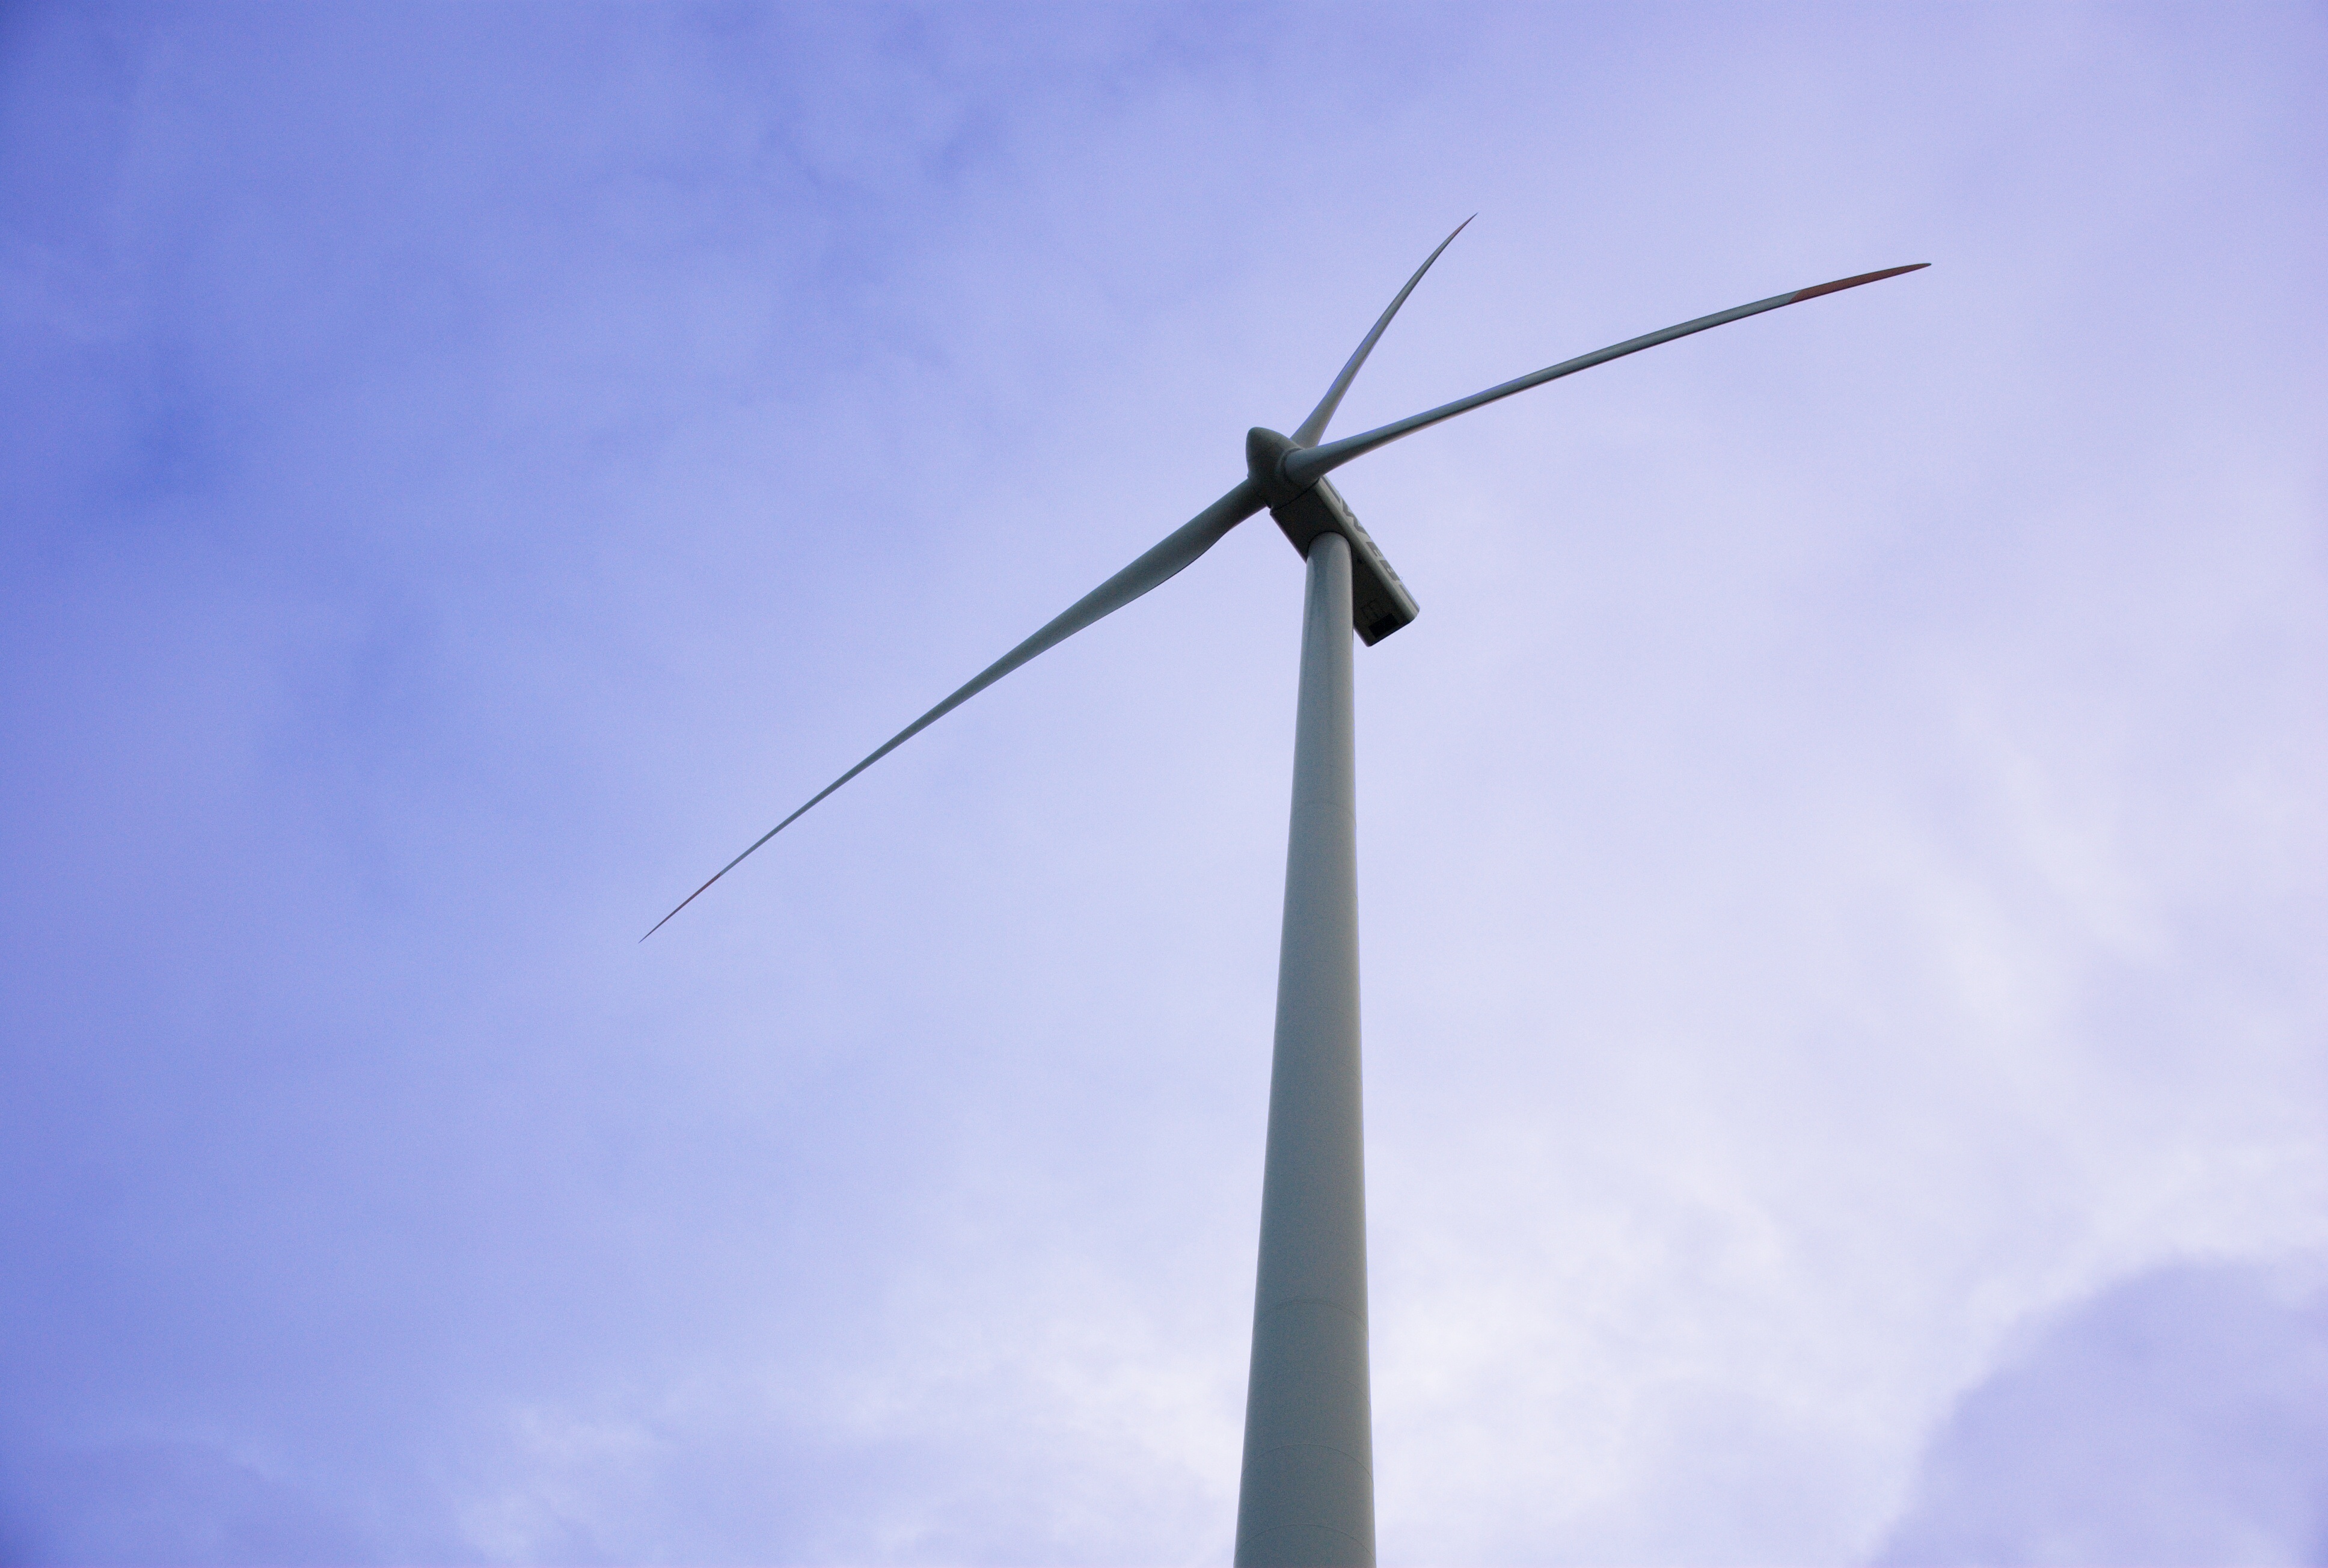
windmill, wind, mast, machine, wind turbine, energy, mill, wind farm